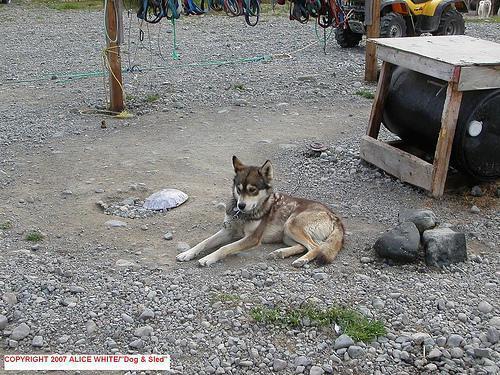
Eskimo_dog